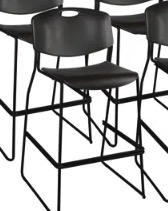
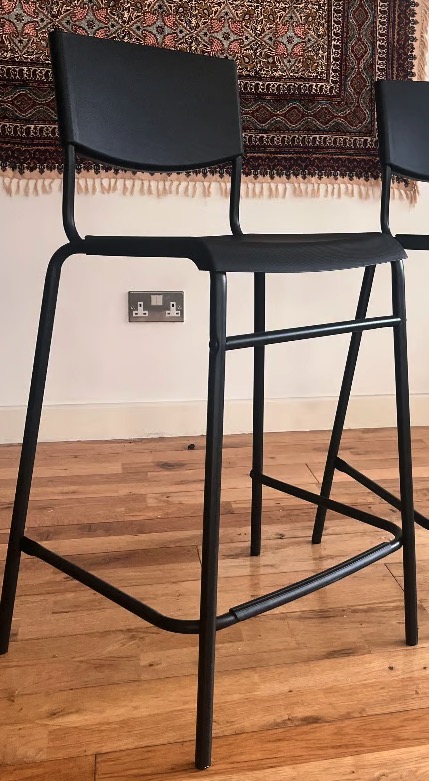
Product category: stool
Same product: no